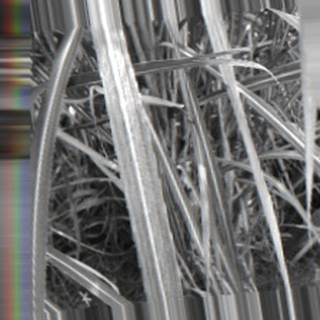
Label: sugarcane_bacterial_blight